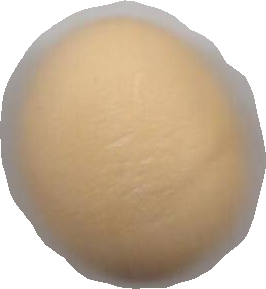
Variety: Dega